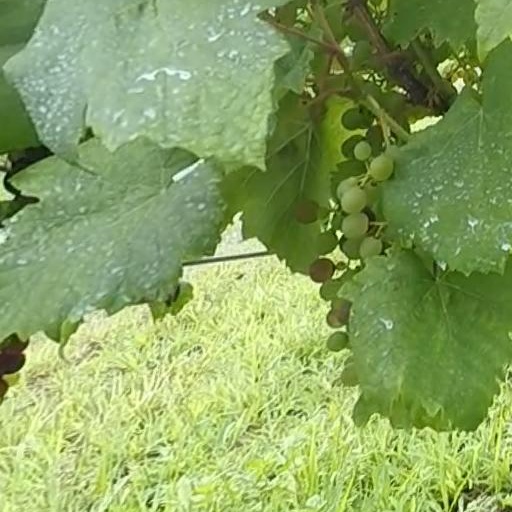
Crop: grape